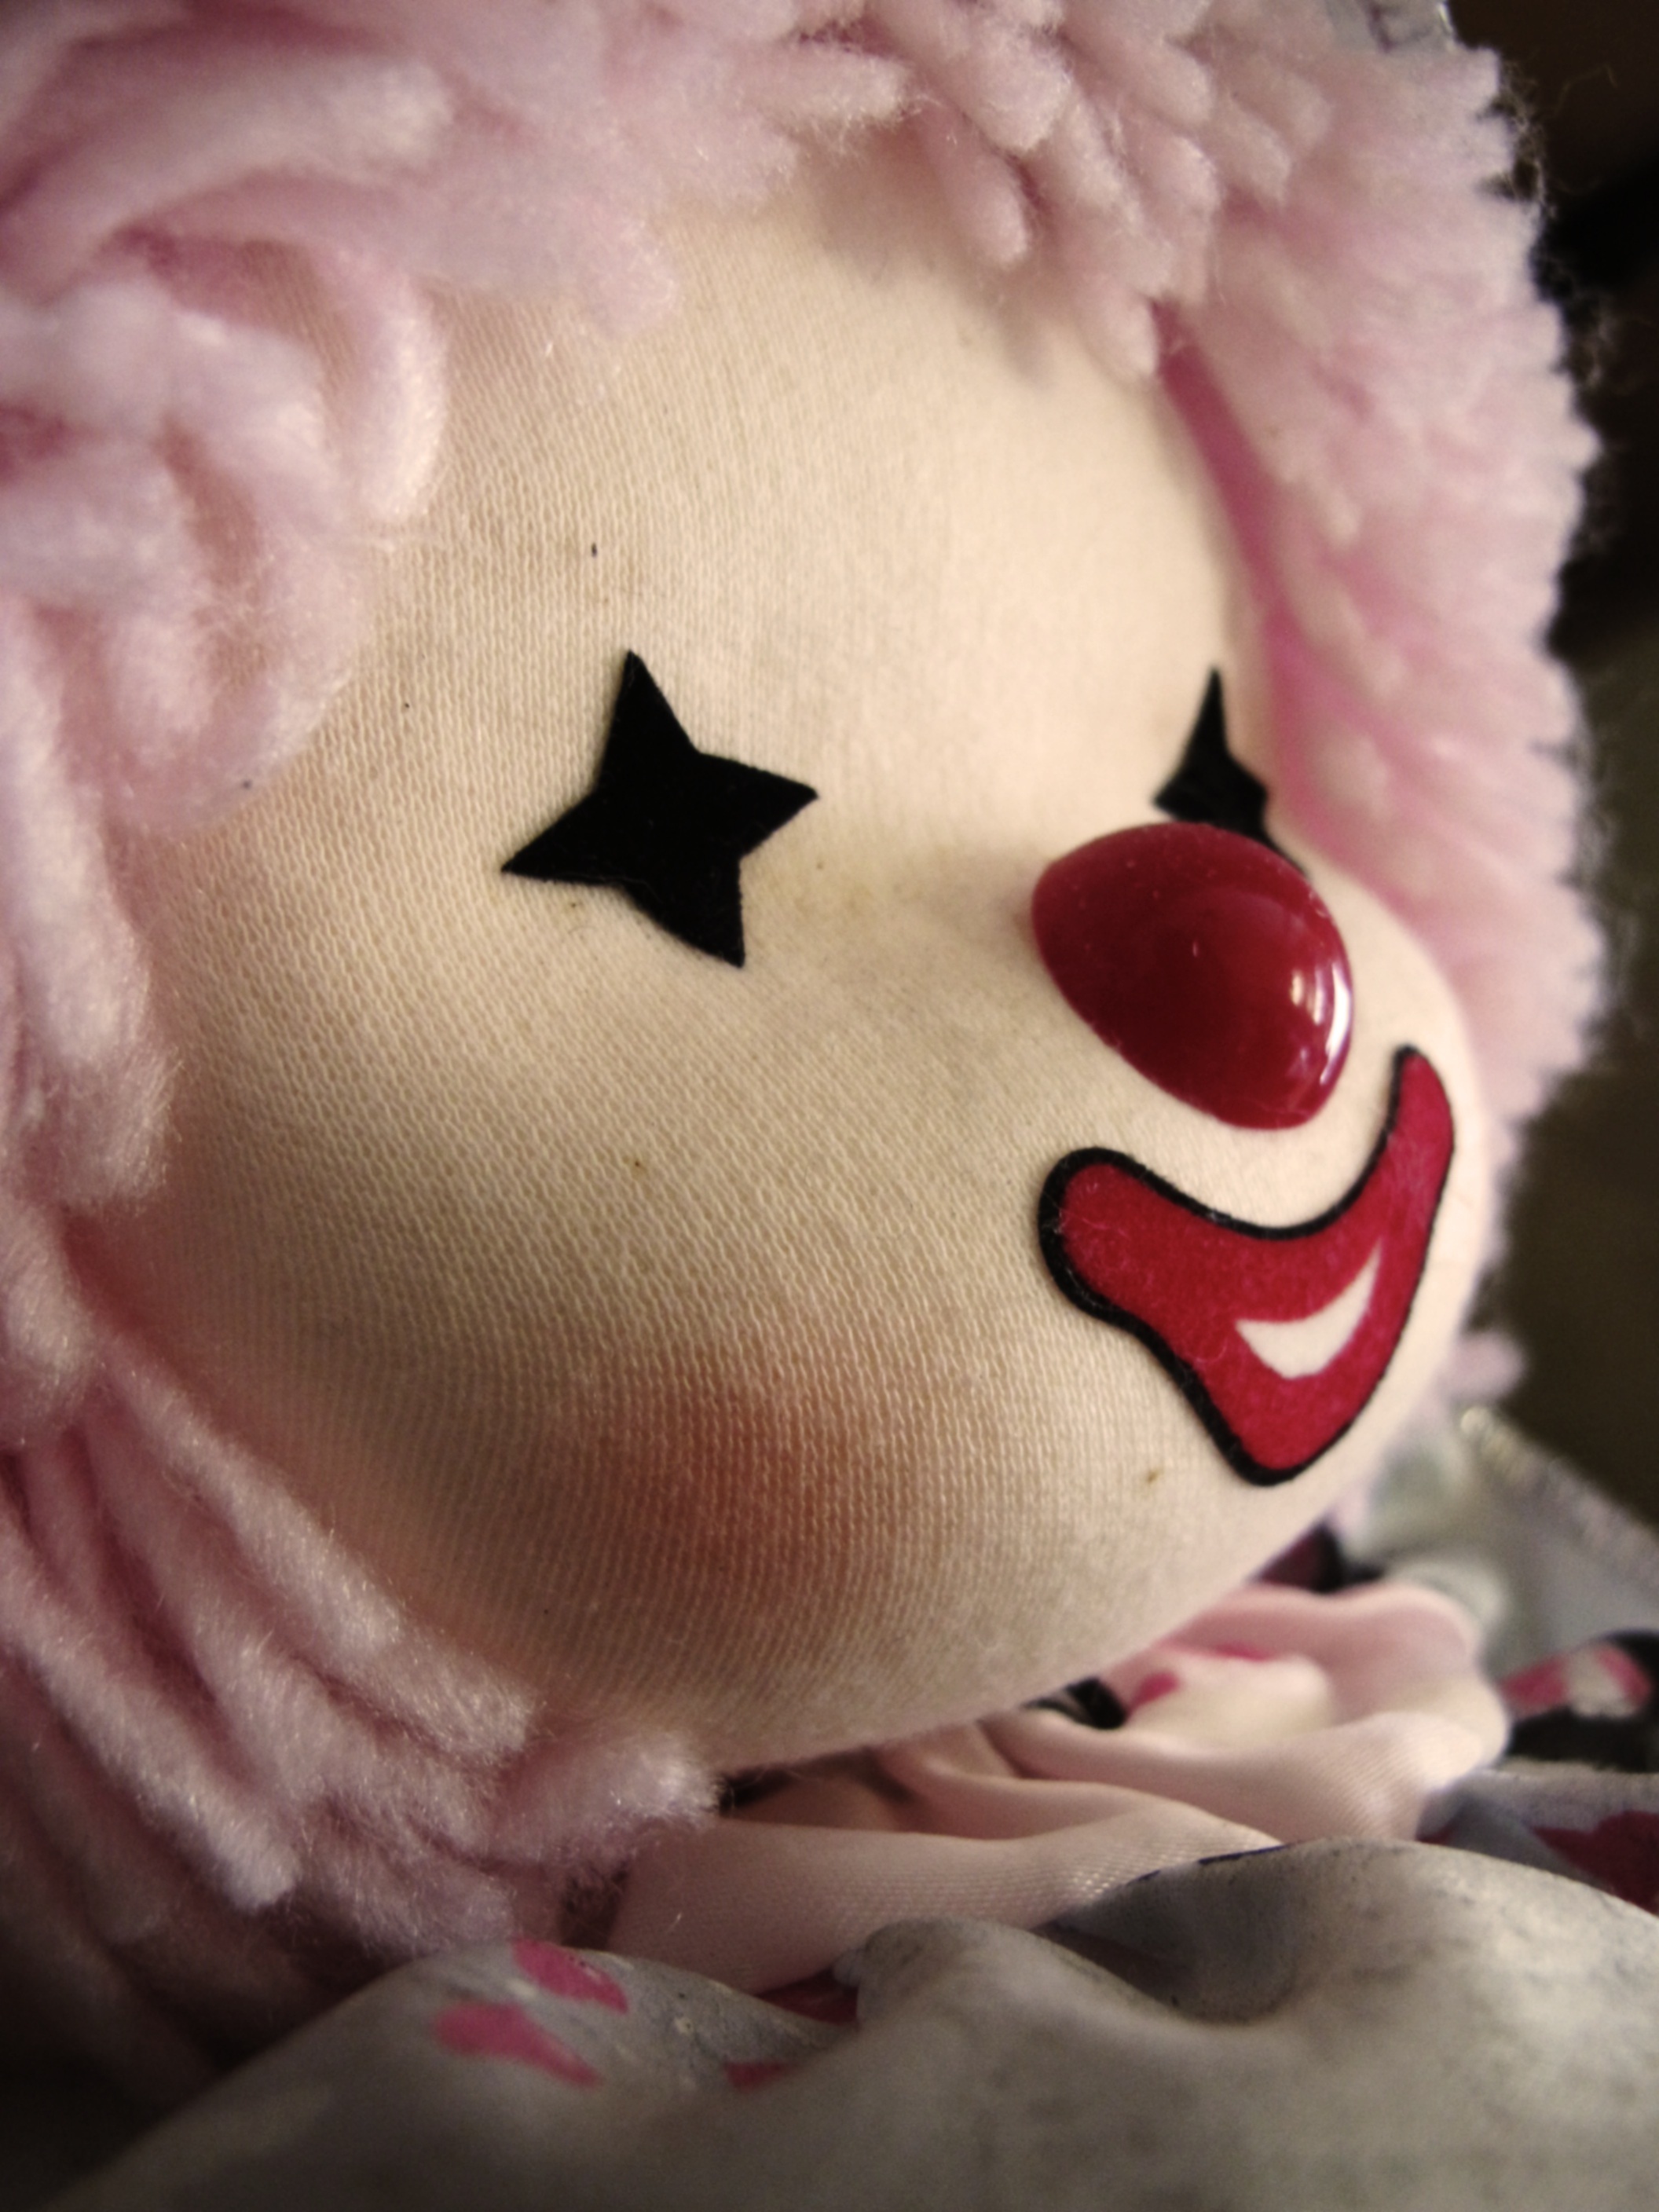
flower, red, cat, pink, toy, close up, clown, nose, children, eye, head, snowman, skin, organ, sweetness